Palestinians in Lebanon

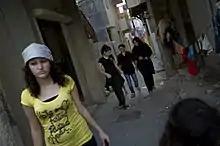
Refugee camp of El Buss

Palestinians in Lebanon also have to heavily rely on UNRWA for basic services such as health care and education, because they do not have much access to the social services the Lebanese government provides. In February 2011, a decree was signed by Boutros Harb, the caretaker labor minister (of Lebanon), on carrying out labor law amendments from August 2010. If these labor law amendments go into effect, it will make it easier for work permits to be acquired by Palestinians. The amendments are seen as "the first move to legalize the working status of Palestinians since the first refugees arrived, fleeing the 1948 Arab-Israeli war".